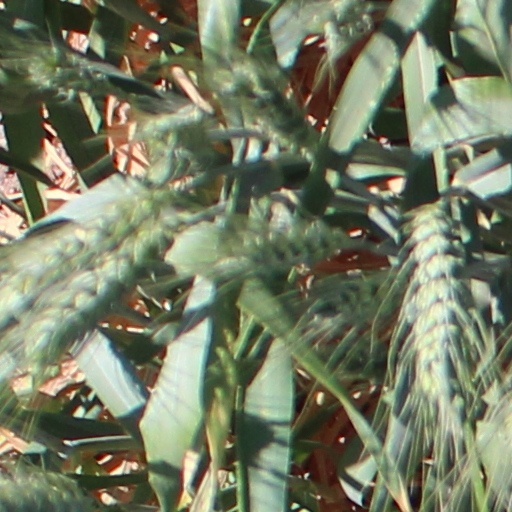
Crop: wheat